Benjamin G. Armstrong

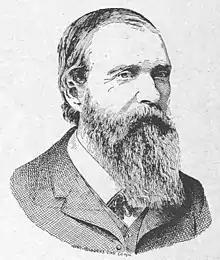
Benjamin G. Armstrong in 1892

Benjamin G. Armstrong (July 4, 1820 – August 1, 1900) was the son-in-law of Kechewaishke also known as Chief Buffalo, the principal chief of the Lake Superior Chippewa (Ojibwa) and a literate white interpreter. He wrote a petition that Buffalo delivered to the President of the United States not to have the Ojibwa removed from their homes. He served as an interpreter and advocate for Native American visitors to the White House and sat before President Fillmore and President Lincoln in this role. To reward him, when he signed the 1854 Treaty of La Pointe a year before he died, Kechewaishke added this provision: